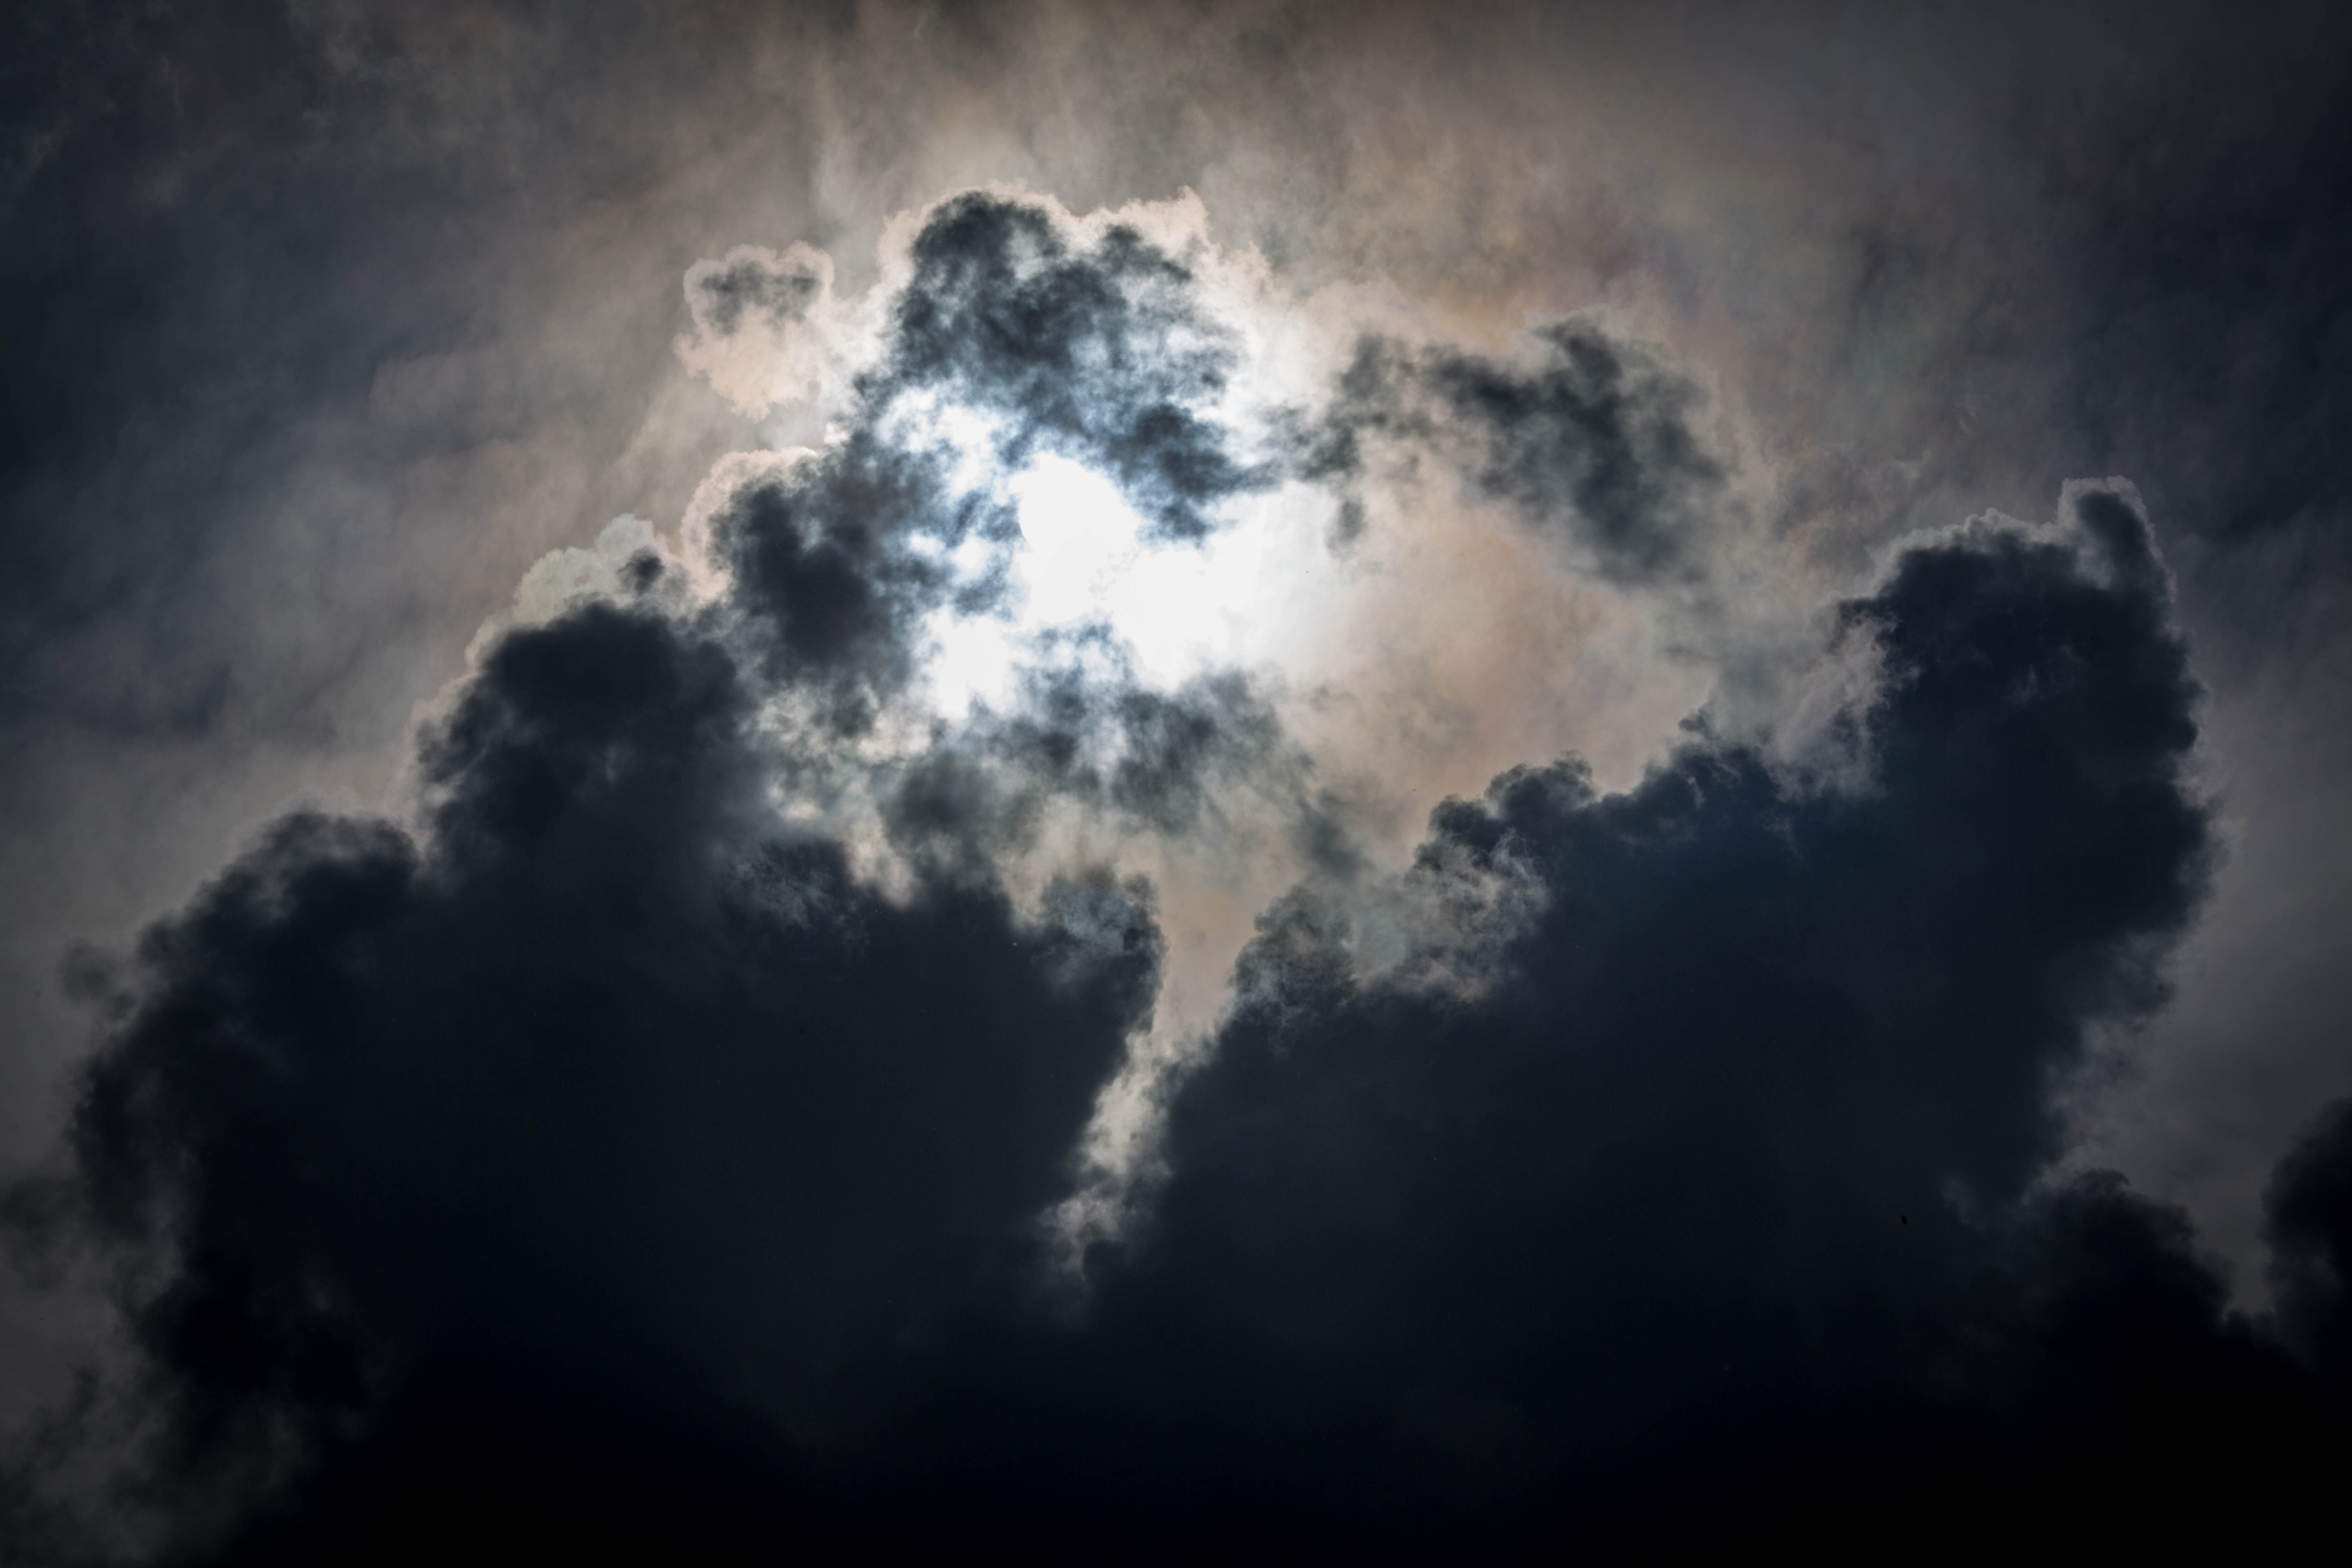
nature, cloud, sky, sunlight, atmosphere, heaven, weather, storm, cumulus, darkness, thunder, clouds, thunderstorm, phenomenon, meteorological phenomenon, threatening clouds